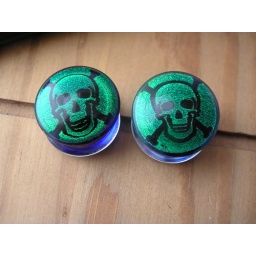
These are 20mm emerald green dichroic glass plugs. I absolutely love these things. Glass is my favourite, by far.